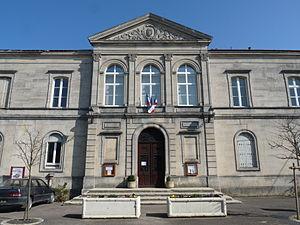
Hôtel de ville de Vaux-sur-Blaise (Haute-Marne)
Vaux-sur-Blaise est une commune française située dans le département de la Haute-Marne, en région Grand Est, à 19 km au sud-est de Saint-Dizier.